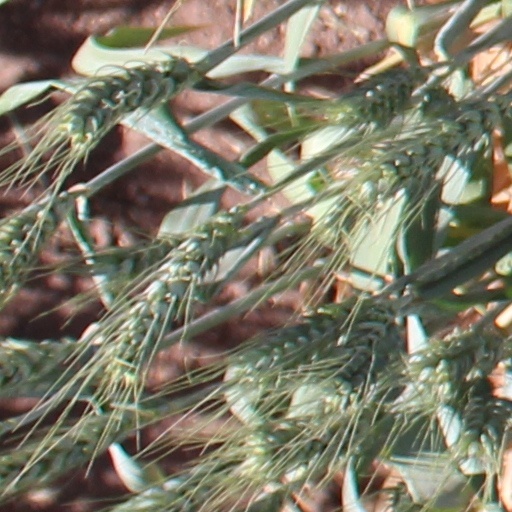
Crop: wheat